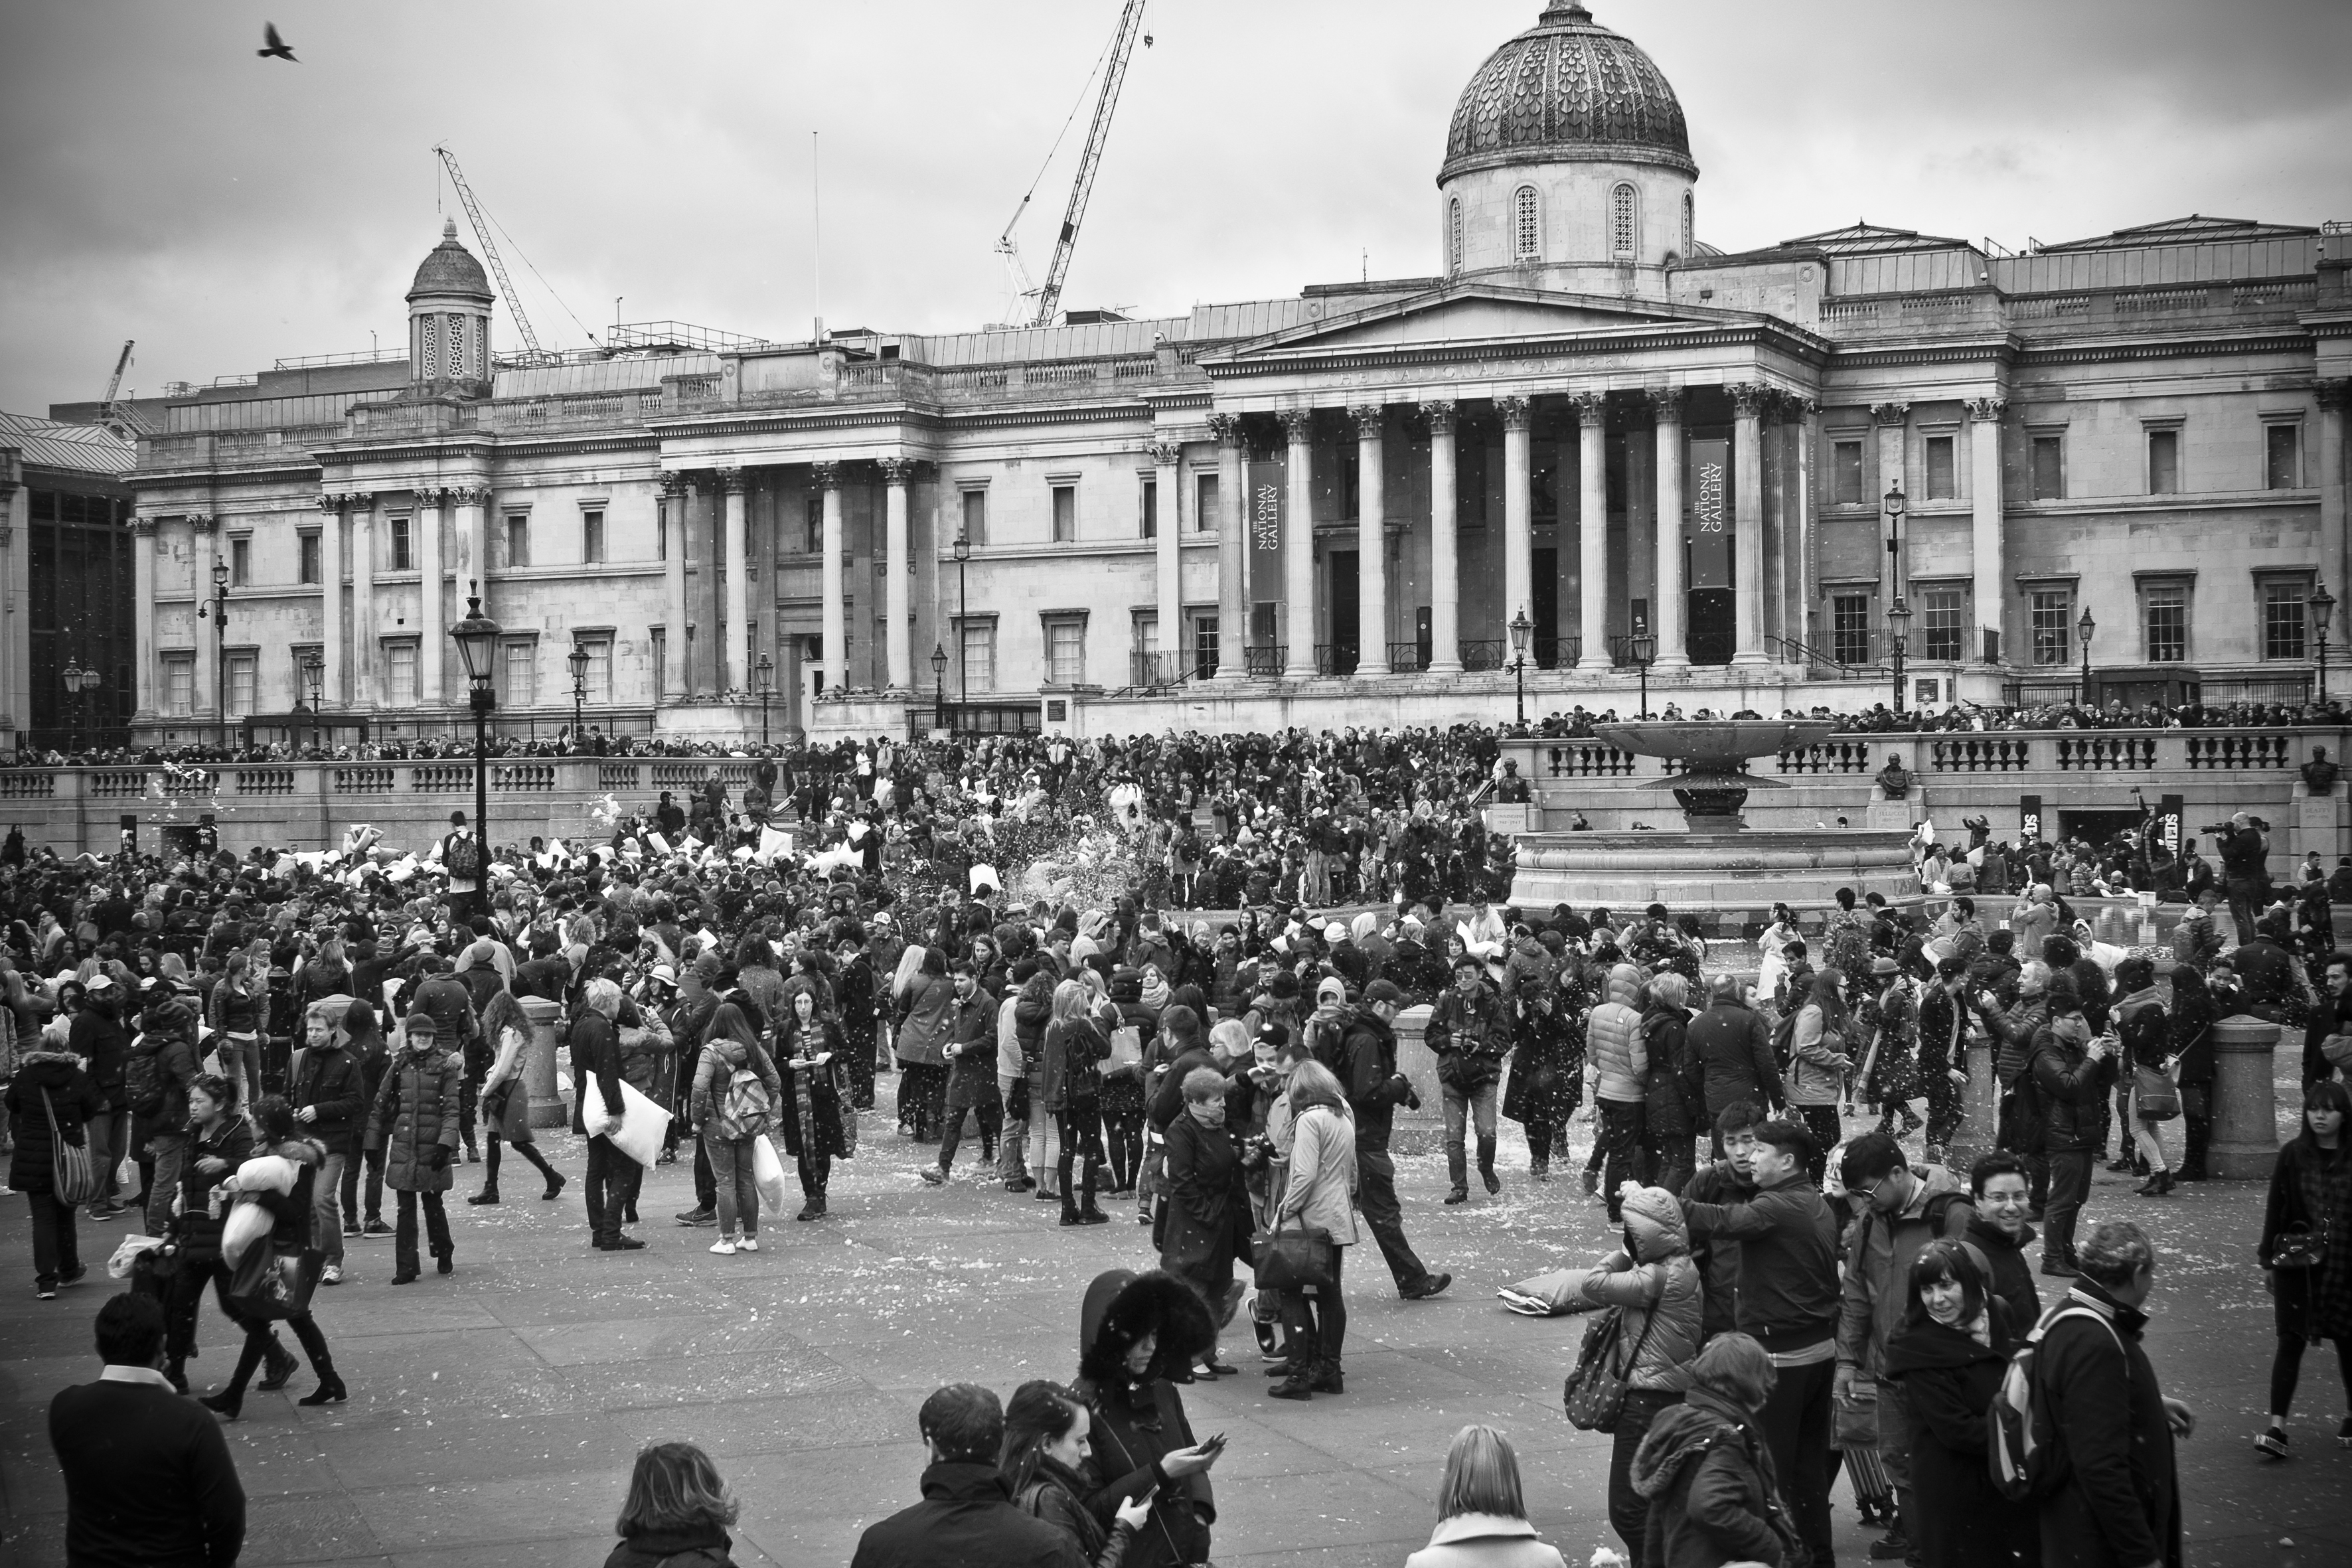
black and white, people, road, street, urban, crowd, travel, fujifilm, market, monochrome, uk, england, bw, blackandwhite, blackwhite, london, ngc, photograph, noiretblanc, town square, fuji, fujixt1, fujix, monochrome photography, human settlement